Answer in natural language. Considering the relative positions, is black floating bed with platform base and rectangular headboard above or below Book? Choose between the following options: below or above
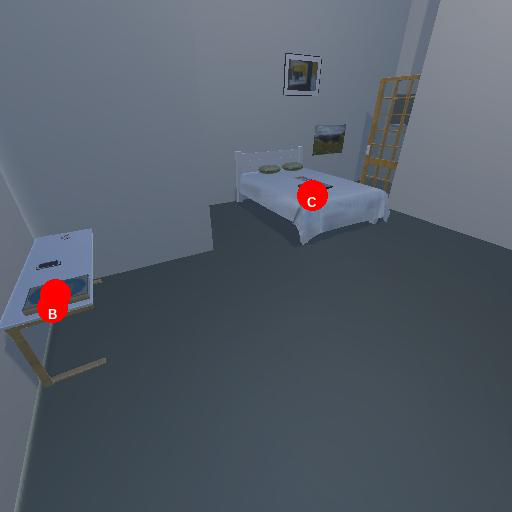
<answer>above</answer>